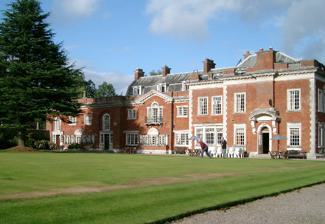
Building: Eaves Hall
Country: United Kingdom
Year built: 1864
Eaves Hall Eaves Hall was built in 1864 for John Burton (1809–1879), first son of James Burton and a wealthy cotton mill-owner. Sold by the Burtons in 1938, having been let since the end of 1904, it became a hotel for senior civil servants. The current owner, as of 2023, is James Warburton, a local entrepreneur who owns a number of hotels in Lancashire and Yorkshire including the Emporium and Holmes Mill in Clitheroe . It is now, primarily, a wedding venue. South front Description Eaves Hall is a Grade II listed building in West Bradford, Lancashire . Listed in 1954, it is described as ... a country house in red brick and Portland stone . It has two storeys with attics, and is in Free Renaissance style. The main front is symmetrical, and has projecting wings linked by a balcony on paired Tuscan columns. In the centre of the first floor is an open pediment with paired Ionic columns and a Diocletian window . The other windows are casements , some with architraves , and some with pediments. The west front includes mullioned windows and a Venetian window . See also Listed buildings in West Bradford, Lancashire James Burton (millowner) References ^ a b "West Bradford Eaves Hall" . Red Rose Collections from Lancashire County Council . ^ "Eaves Hall" . Clitheroe Advertiser and Times . 20 May 1938. p. 12 . ^ "Eaves Hall Let" . Preston Herald . 10 December 1904. p. 8 . ^ "Eaves Hall, Clitheroe - James' Places" . Eaves Hall . ^ a b Historic England . "EAVES HALL, West Bradford (1163739)" . National Heritage List for England . 53°53′56″N 2°24′00″W / 53.8989°N 2.3999°W / 53.8989; -2.3999